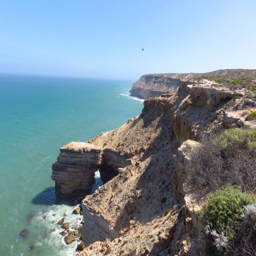
are a short drive from the main highway just south of town .